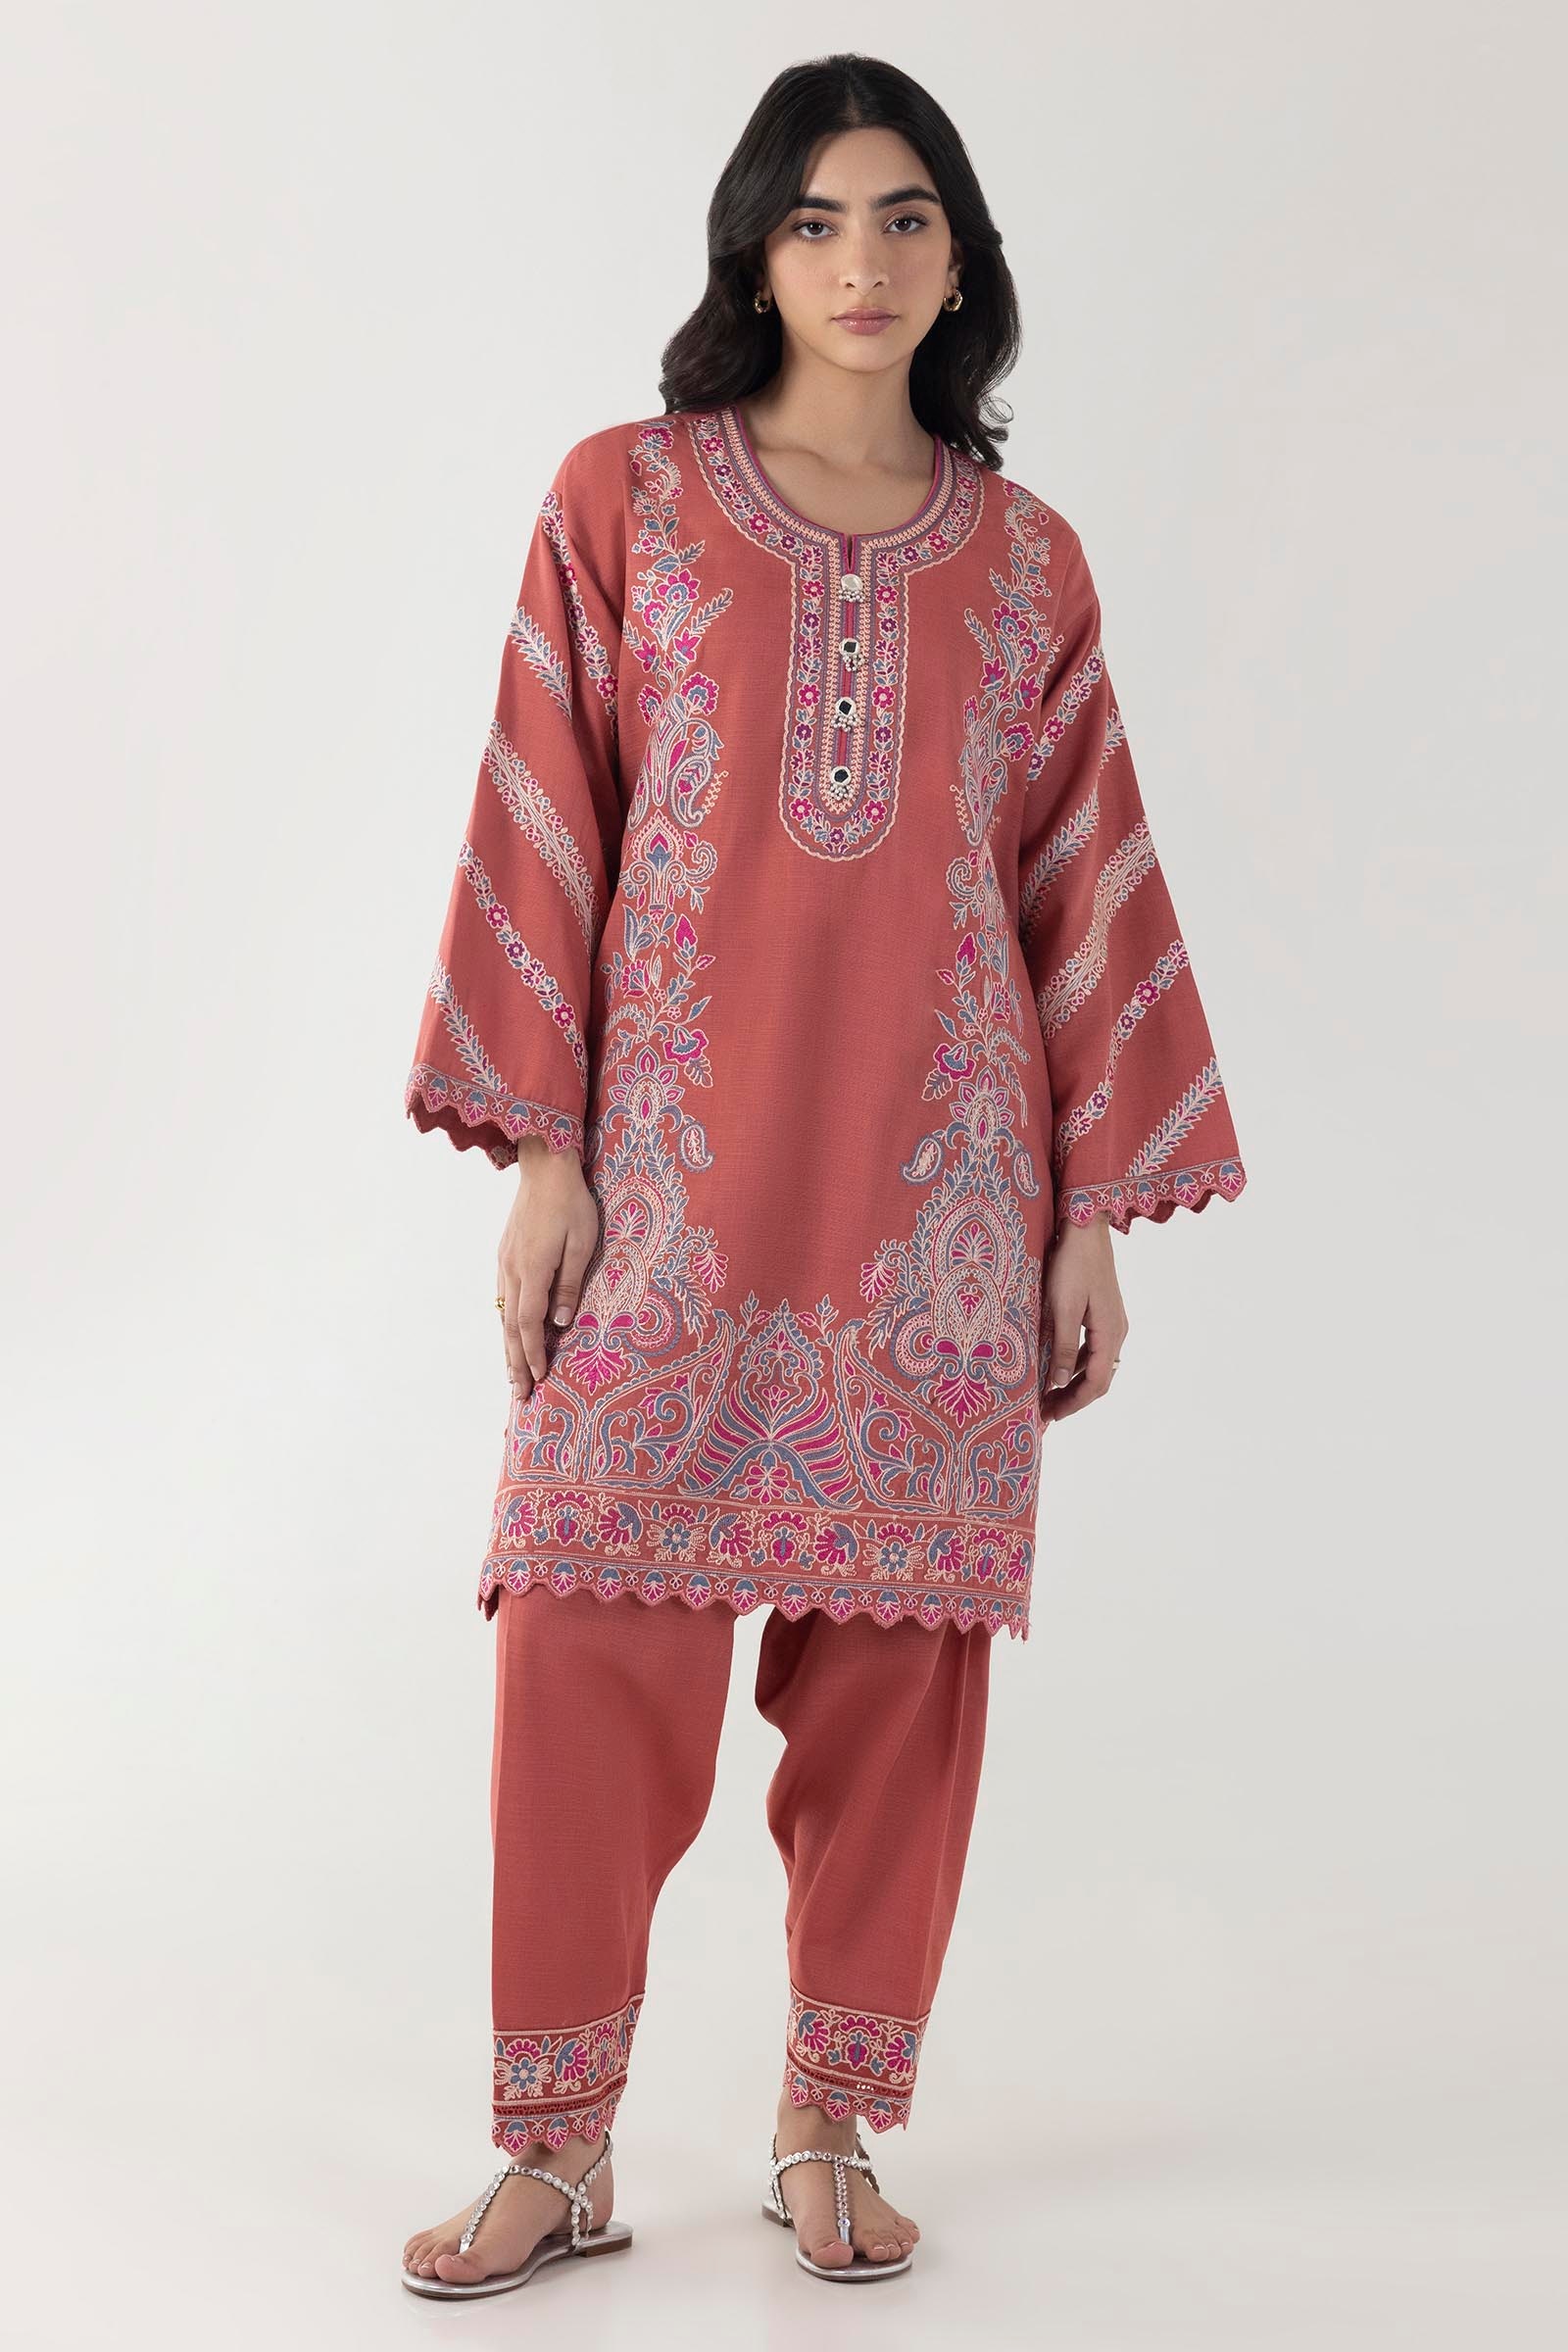
coral pink karigari tunic